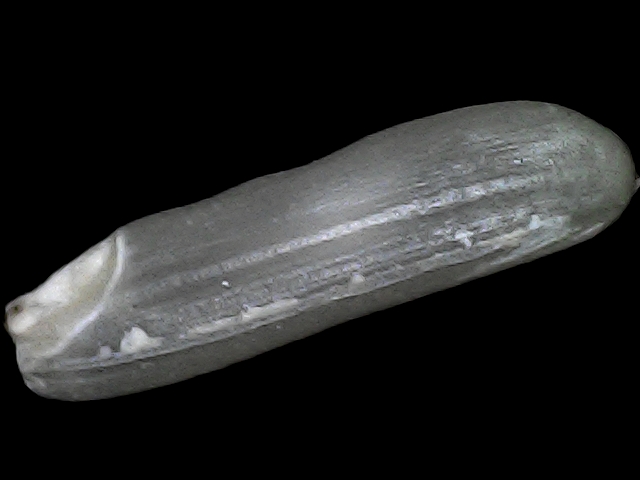
Rice variety: BRRI102